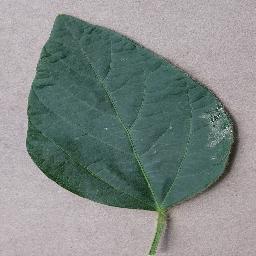
Label: Soybean___healthy